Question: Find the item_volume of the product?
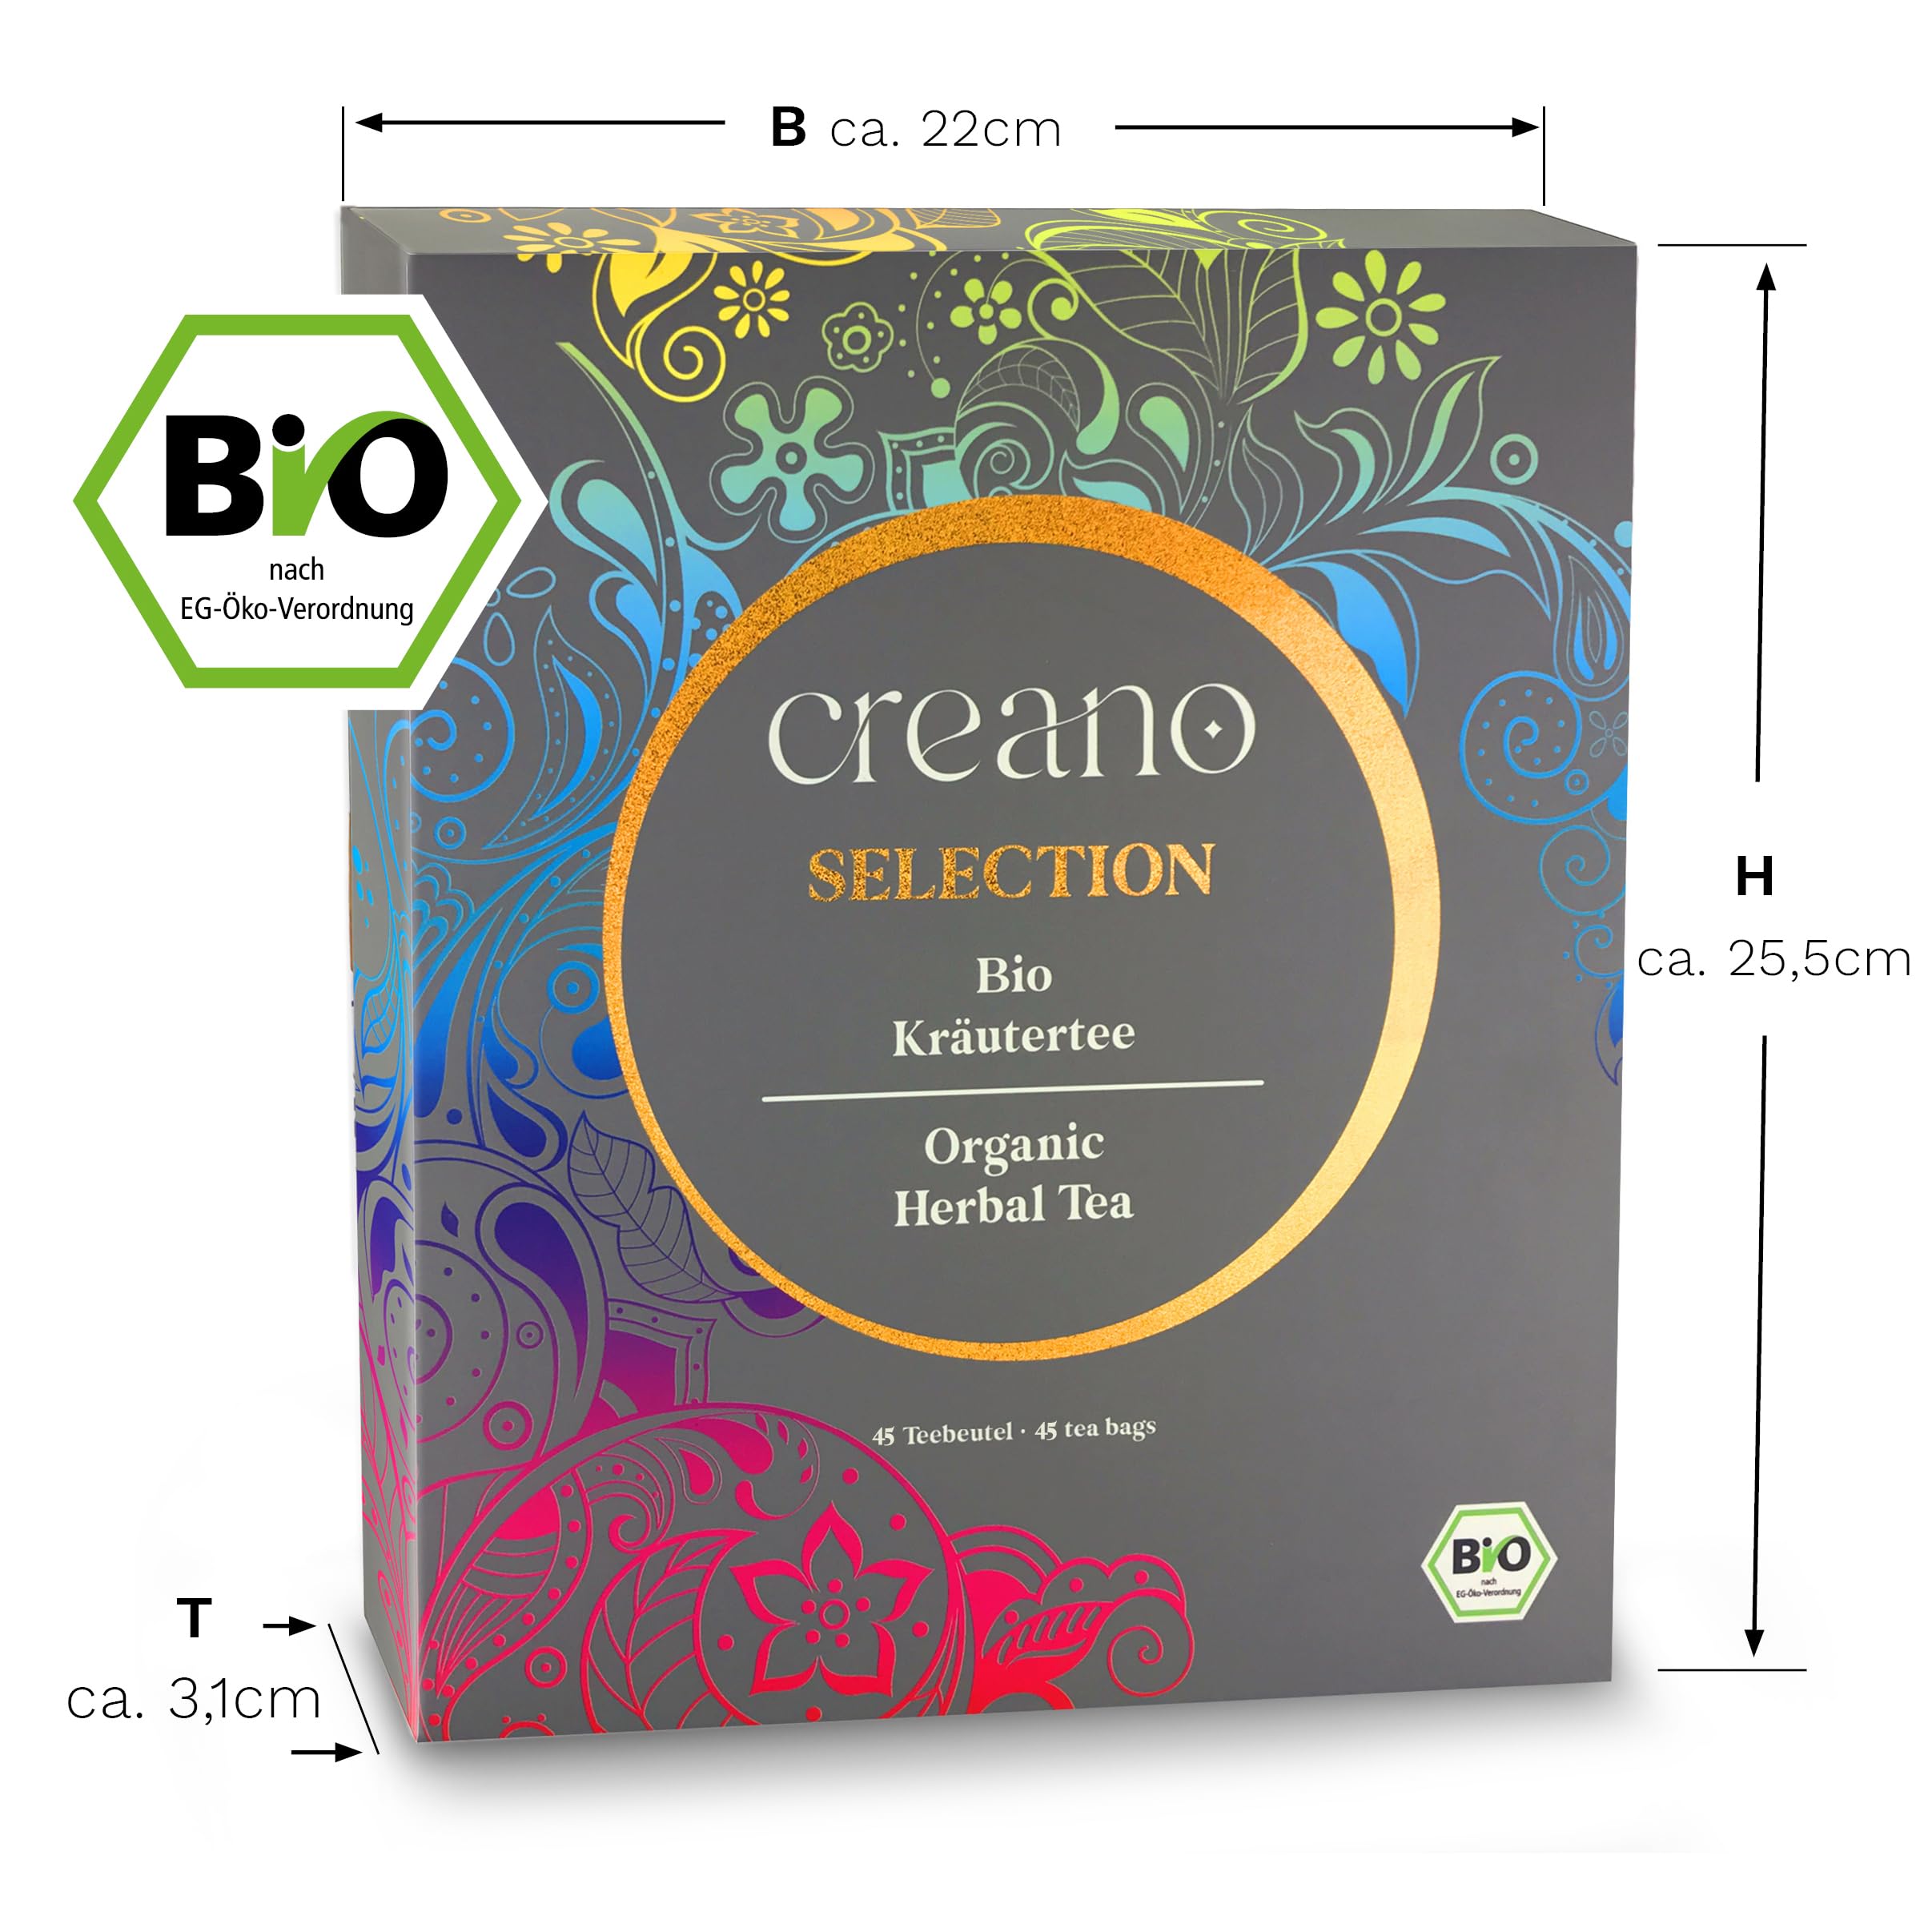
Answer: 3.1 millilitre